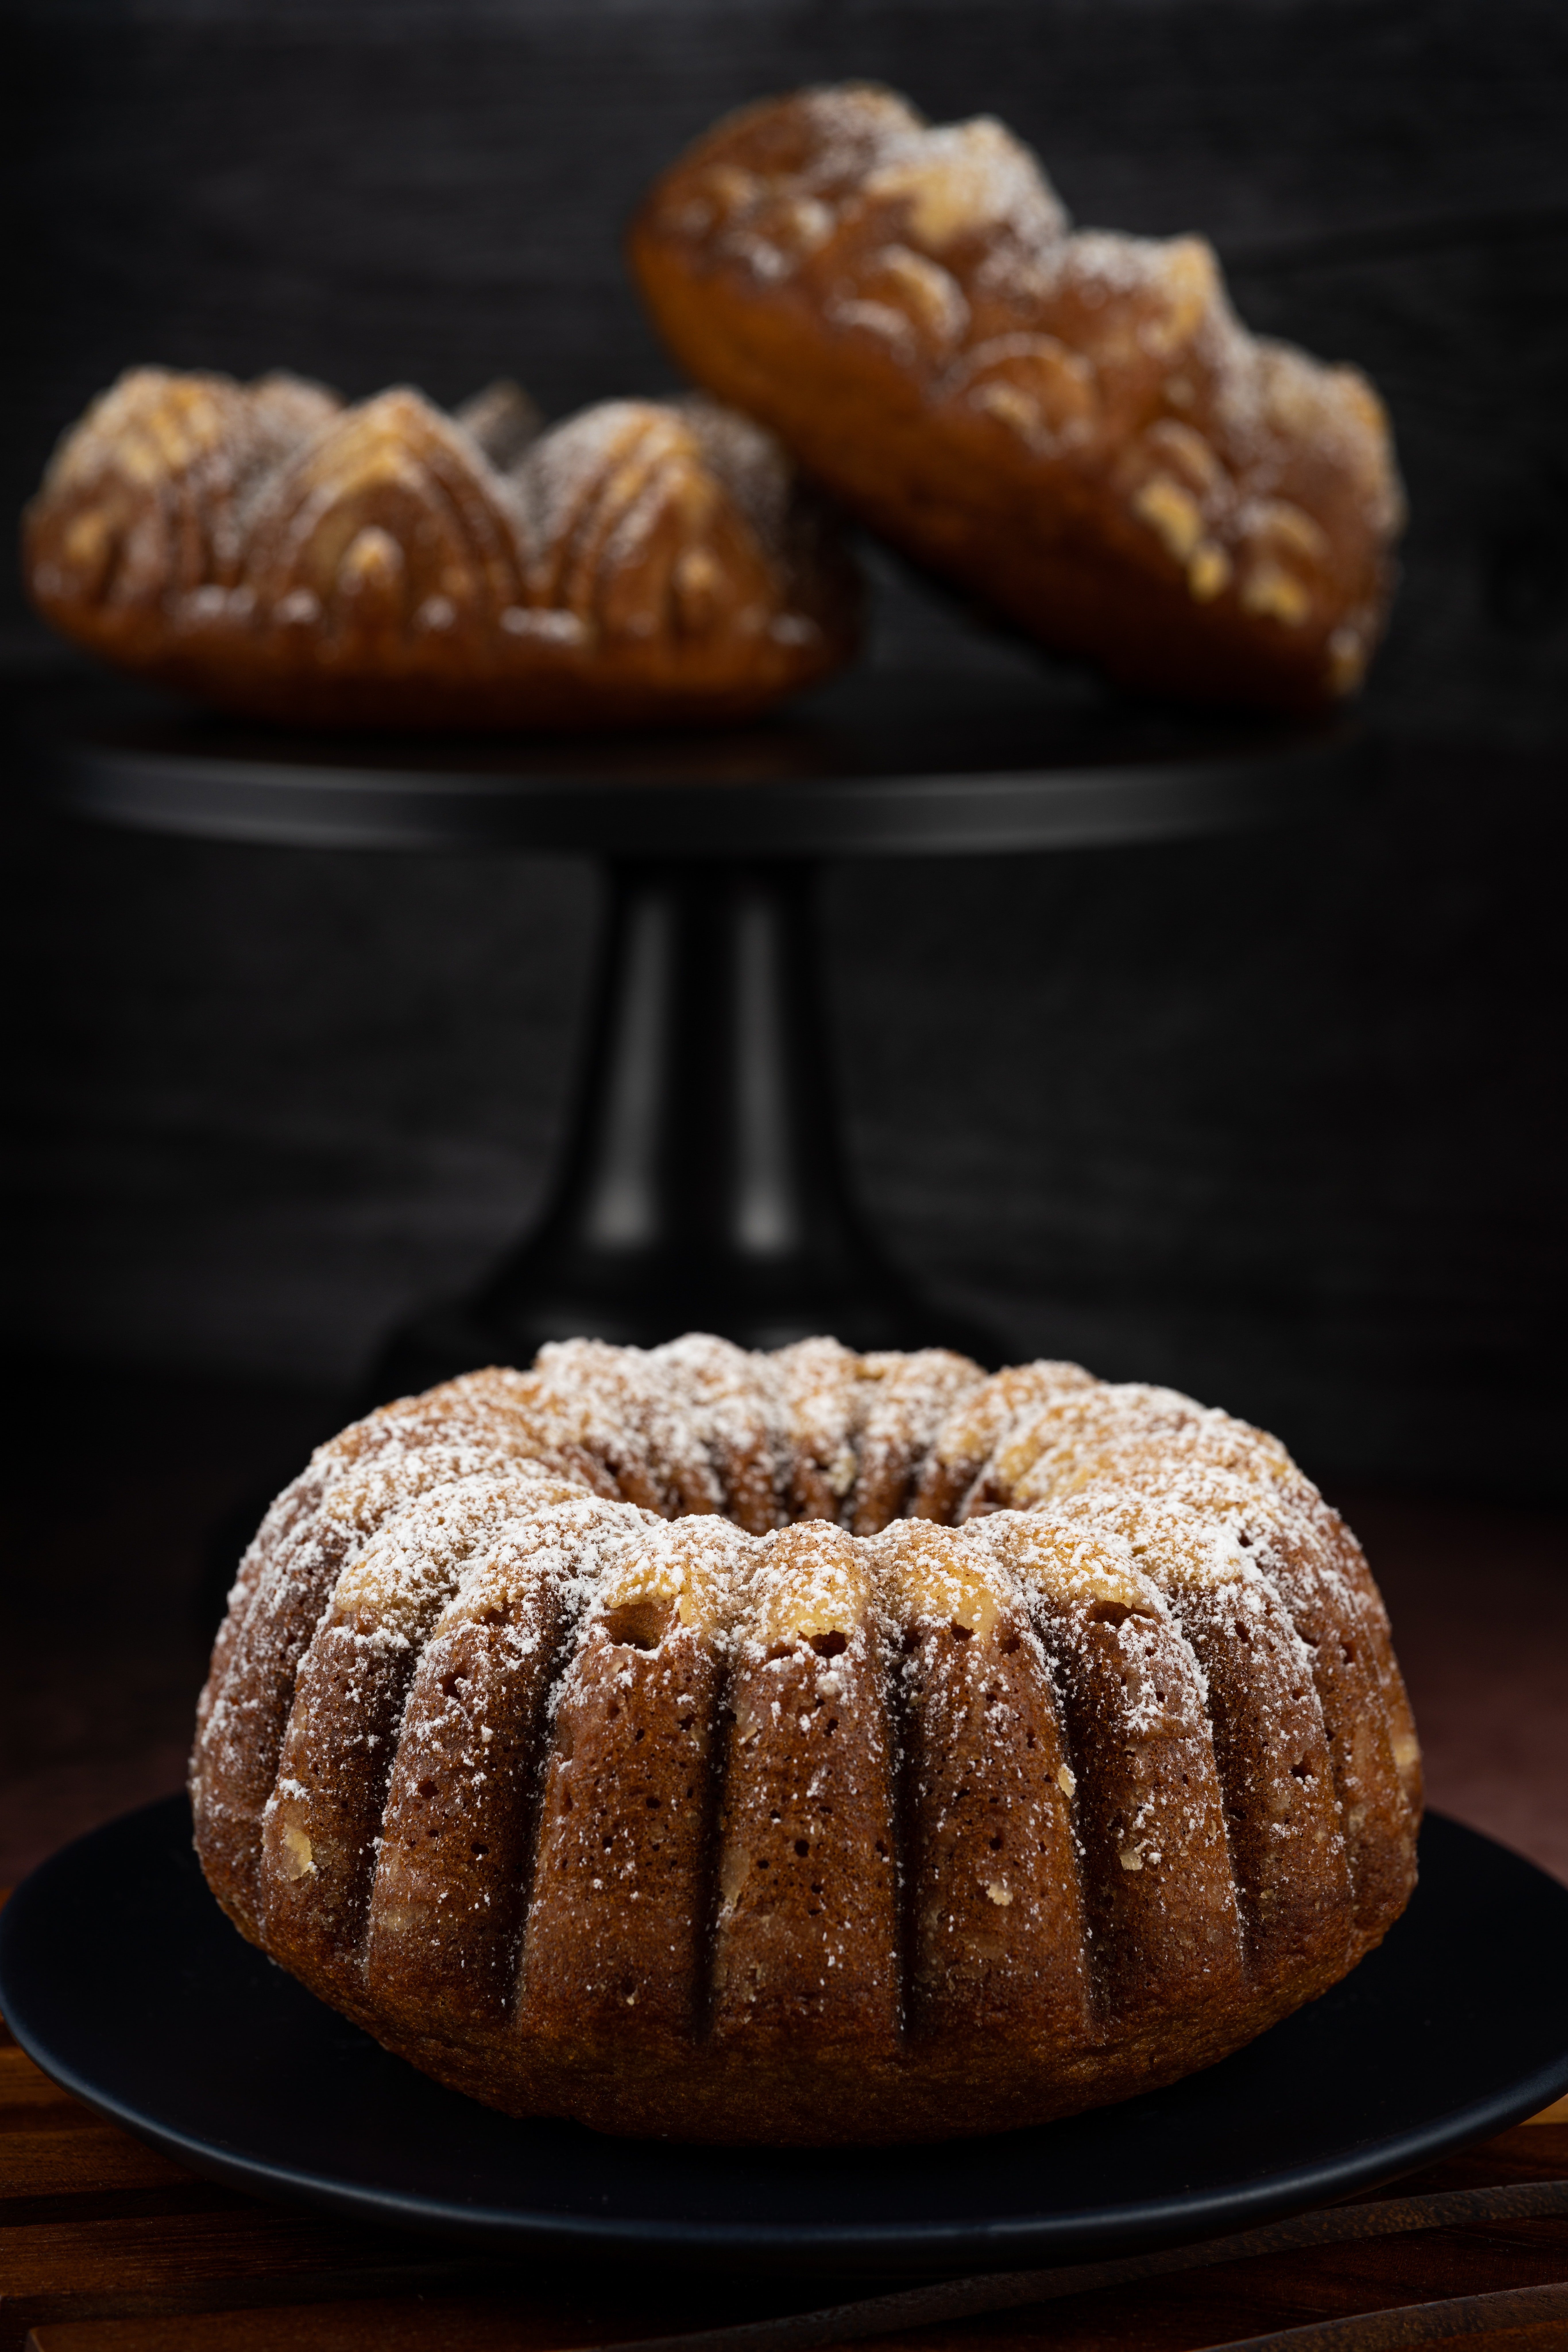
art, food, ingredient, baked goods, recipe, cuisine, dish, staple food, produce, baking, Sugar substitute, cooking, sweetness, comfort food, dessert, snack, Buccellato, finger food, gluten, american food, french food